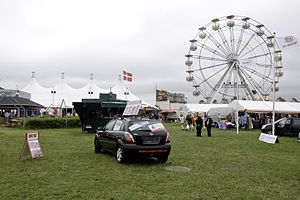
Hjallerup / Galleri
Hjallerup er en by i Vendsyssel med 4.184 indbyggere, beliggende 33 km sydvest for Sæby, 20 km nordøst for Aalborg, 10 km vest for Dronninglund og 21 km sydøst for Brønderslev. Byen hører til Brønderslev Kommune og ligger i Region Nordjylland. I 1970-2006 hørte byen til Dronninglund Kommune.